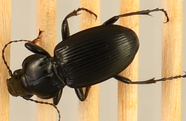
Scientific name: Cyclotrachelus torvus
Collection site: Northern Great Plains Research Laboratory NEON (NOGP), plot NOGP_012